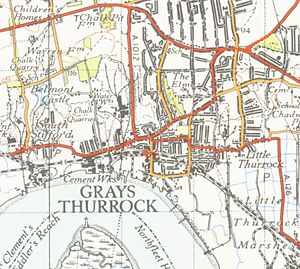
Målebordsblad / Storbritannien
Udsnit af one-inch-to-the-mile kort fra 1946 over London-forstaden Grays Thurrock.
Et målebordsblad er et detaljeret topografisk landkort i stor målestok, som er opmålt i terrænet vha målebord. Målebordsblade, som oprindeligt blev fremstillet til militært brug, fungerede som grundkort, hvorfra kort i mindre målestok kunne udarbejdes. Et målebordsblad dækker normalt, afhængig af det pågældende land og kortsystem, et areal på i størrelsesordenen 50-200 km², og der kræves derfor typisk flere hundrede eller tusinde blade for at dække et helt land.